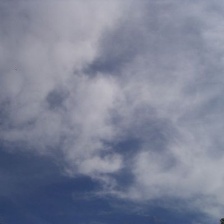
Cloud type: Cirrus